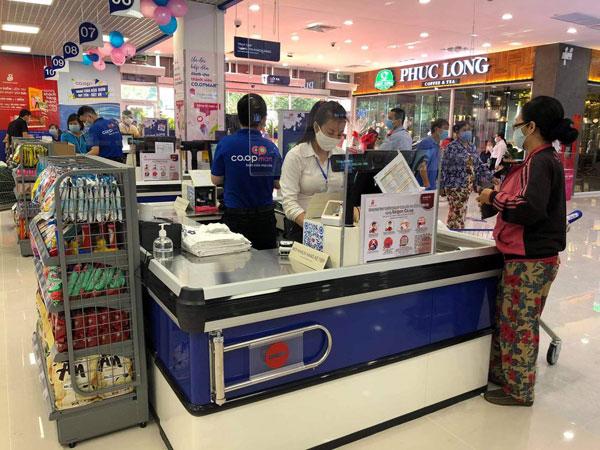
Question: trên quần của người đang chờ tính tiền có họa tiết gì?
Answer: hoa lá